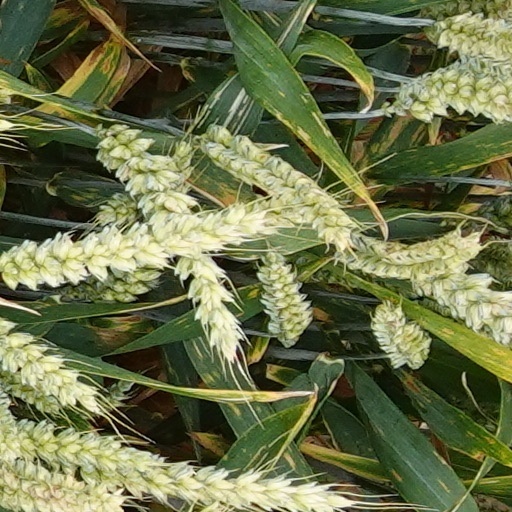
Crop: wheat